1932 24 Hours of Le Mans

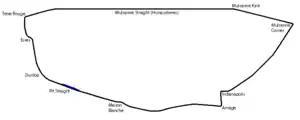
Le Mans in 1932

The 1932 24 Hours of Le Mans was the 10th Grand Prix of Endurance that took place at the Circuit de la Sarthe on 18 and 19 June 1932. A significant year for the Automobile Club de l'Ouest (ACO) with the biggest changes to the circuit in the race's history. A new section bypassing Pontlieue suburb was built starting with a long right turn after the pits, going over a hill then down to the Esses, a left-right combination, before rejoining the Hunaudières straight at the new right-hand corner of Tertre Rouge. This shortened the track by almost 3 km down to .